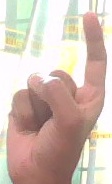
ASL sign: Z